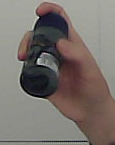
Product: nivea_rollon